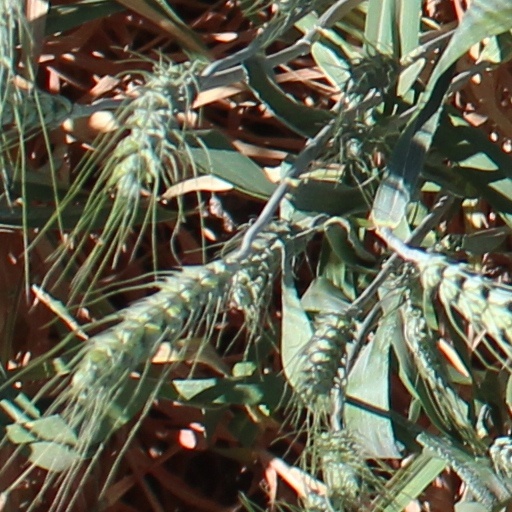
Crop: wheat